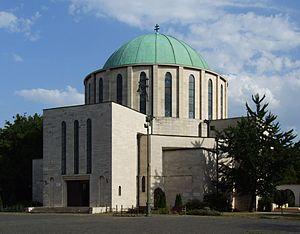
Bertalan Árkay est un architecte et un designer hongrois, né à Budapest le 11 avril 1901 et mort dans la même ville le 23 novembre 1971. Il est l'un des pionniers du modernisme en Hongrie.